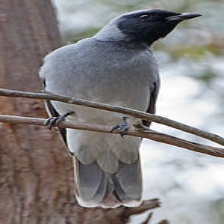
Species: GREY CUCKOOSHRIKE
Scientific name: CORACINA CAESIA